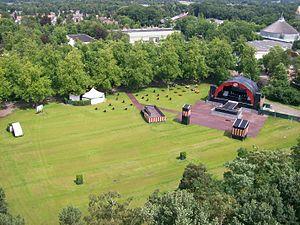
Speelweide lieu de concerts en plein air
Efteling est un parc d'attractions et complexe de loisirs néerlandais situé à Kaatsheuvel, au Brabant-Septentrional.